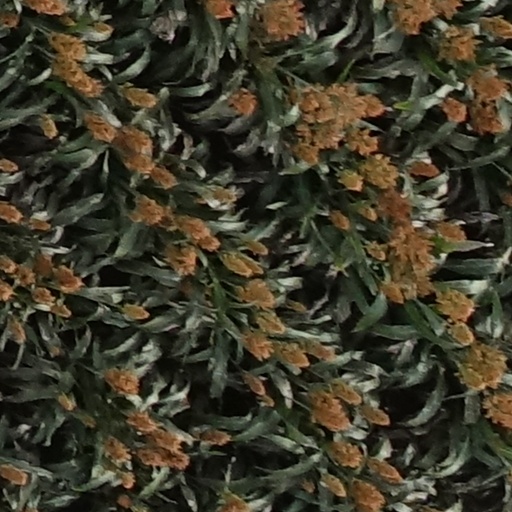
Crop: sorghum